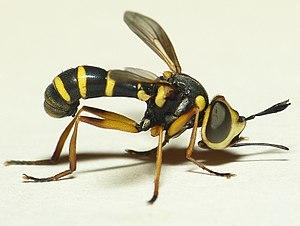
Conops est un genre d'insectes diptères brachycères de la famille des Conopidae. Les adultes se nourrissent de nectar. Le comportement d'une grande partie de ces espèces est inconnue ; pour celles dont il a été étudiée, la larve est obligatoirement endoparasite d'autres insectes, en particulier les hymenoptère pollinisateurs et parmi eux, les bourdons. L'espèce-type du genre est Conops flavipes.